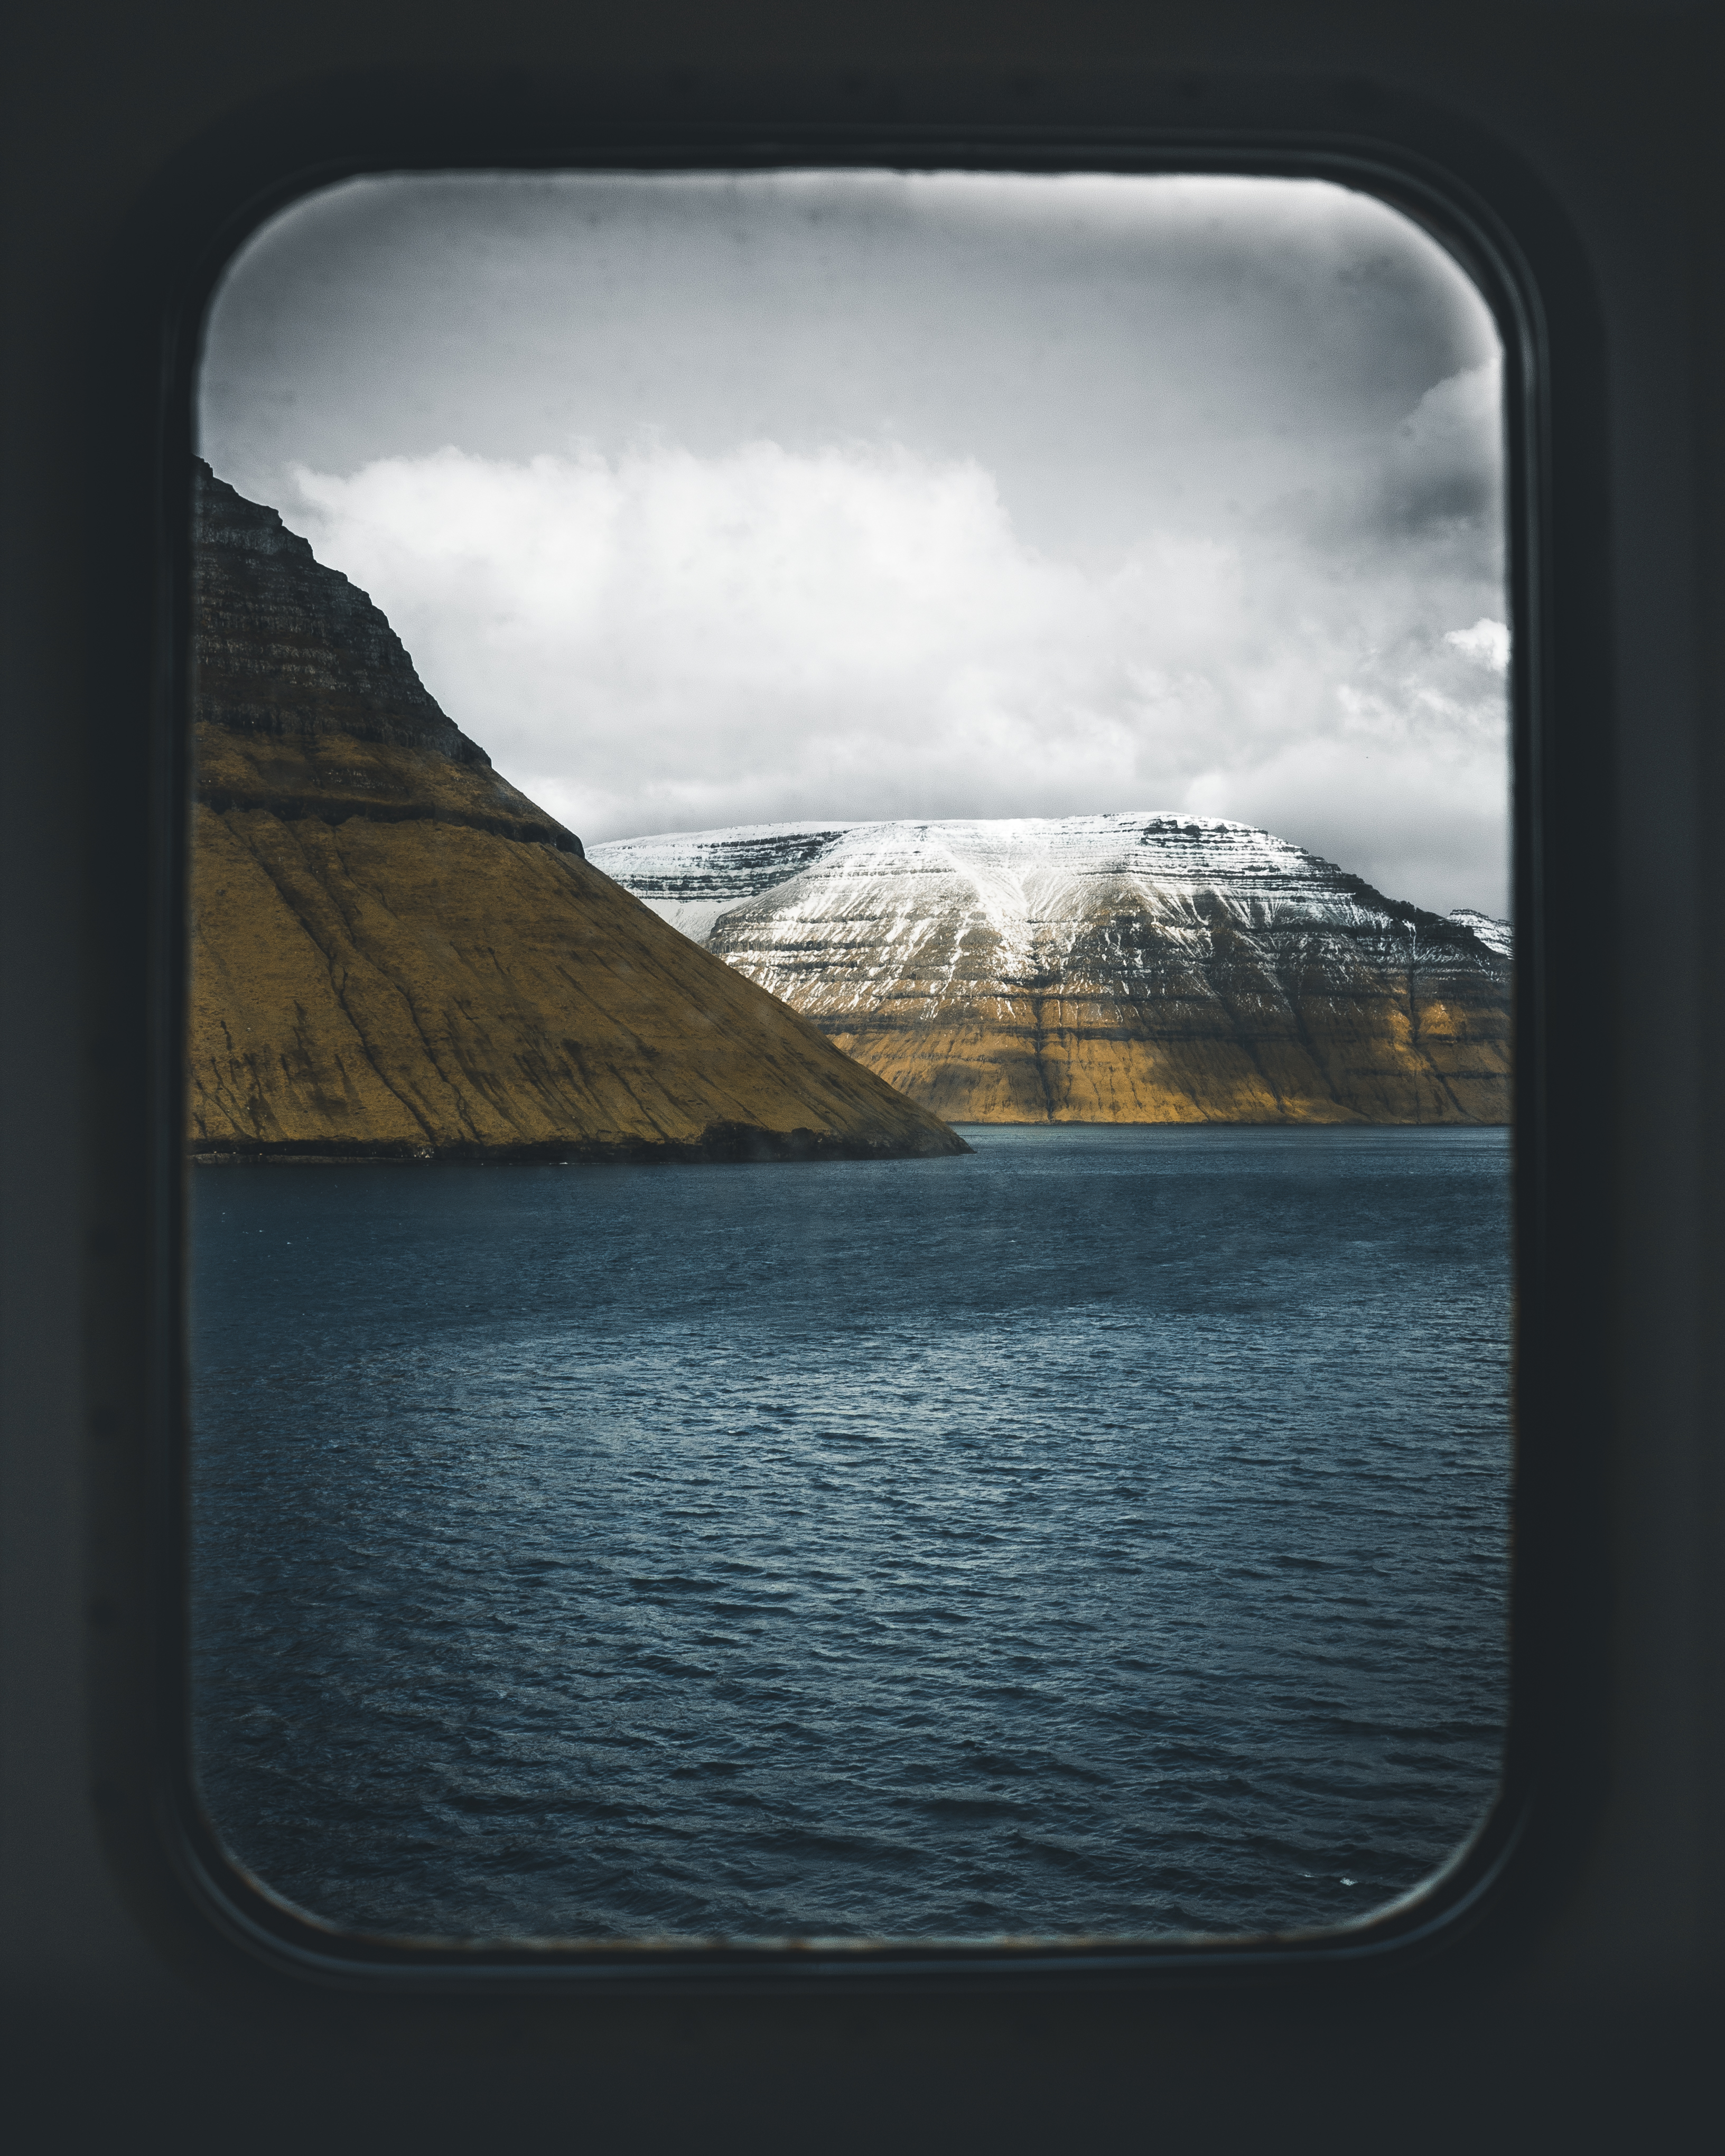
water, cloud, mountain, water resources, sky, window, rectangle, nature, highland, body of water, natural landscape, lake, landscape, horizon, morning, mountain range, Tints and shades, display device, technology, calm, electronic device, beauty, tree, lake district, valley, reflection, loch, rock, reservoir, sound, cumulus, travel, stock photography, glacial landform, font, hill, glass, tarn, daylighting, square, glacier, automotive window part, sea